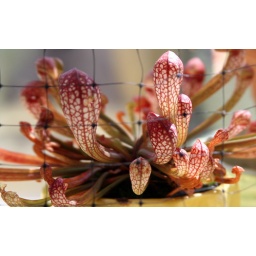
This little plant was in my girlfriends garden window protected from her cats